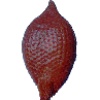
Label: salak